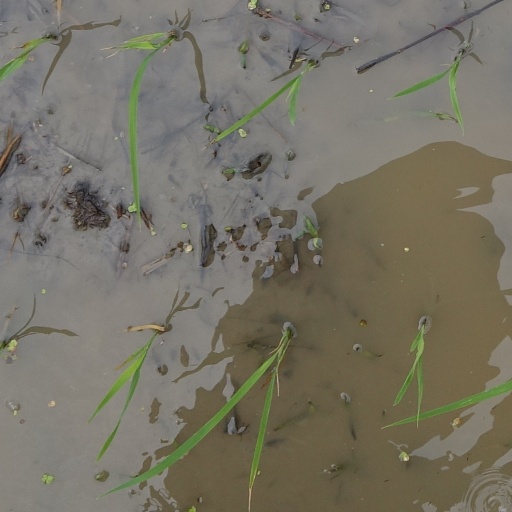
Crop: rice